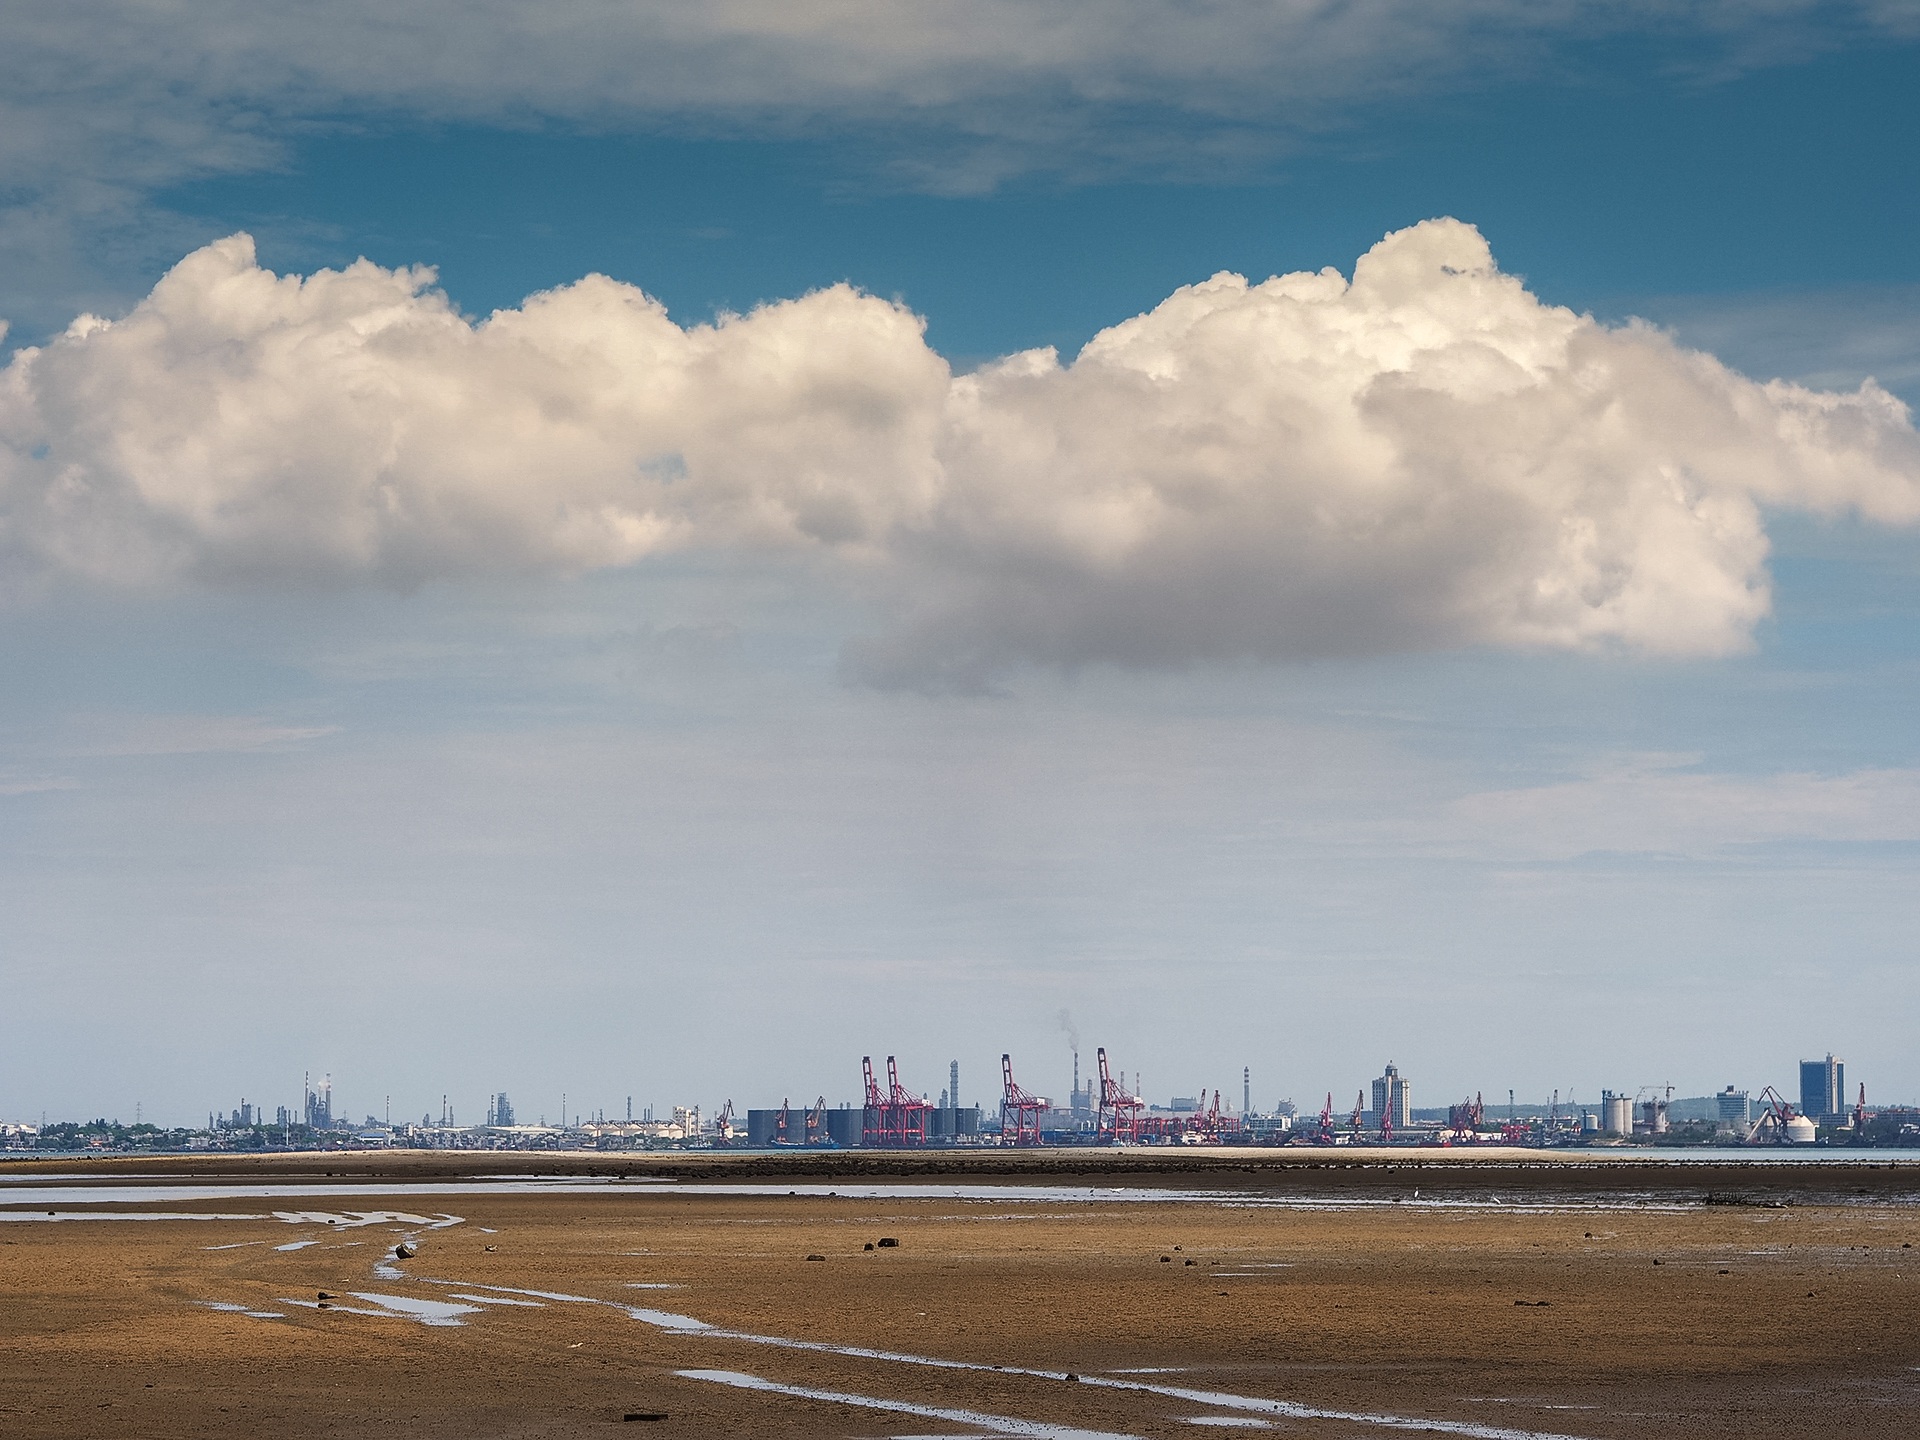
beach, sea, coast, sand, ocean, horizon, cloud, sky, shore, wave, dawn, pier, dusk, tower, bay, industrial, body of water, blue sky, white cloud, meteorological phenomenon, hainan, atmosphere of earth, white horse wells